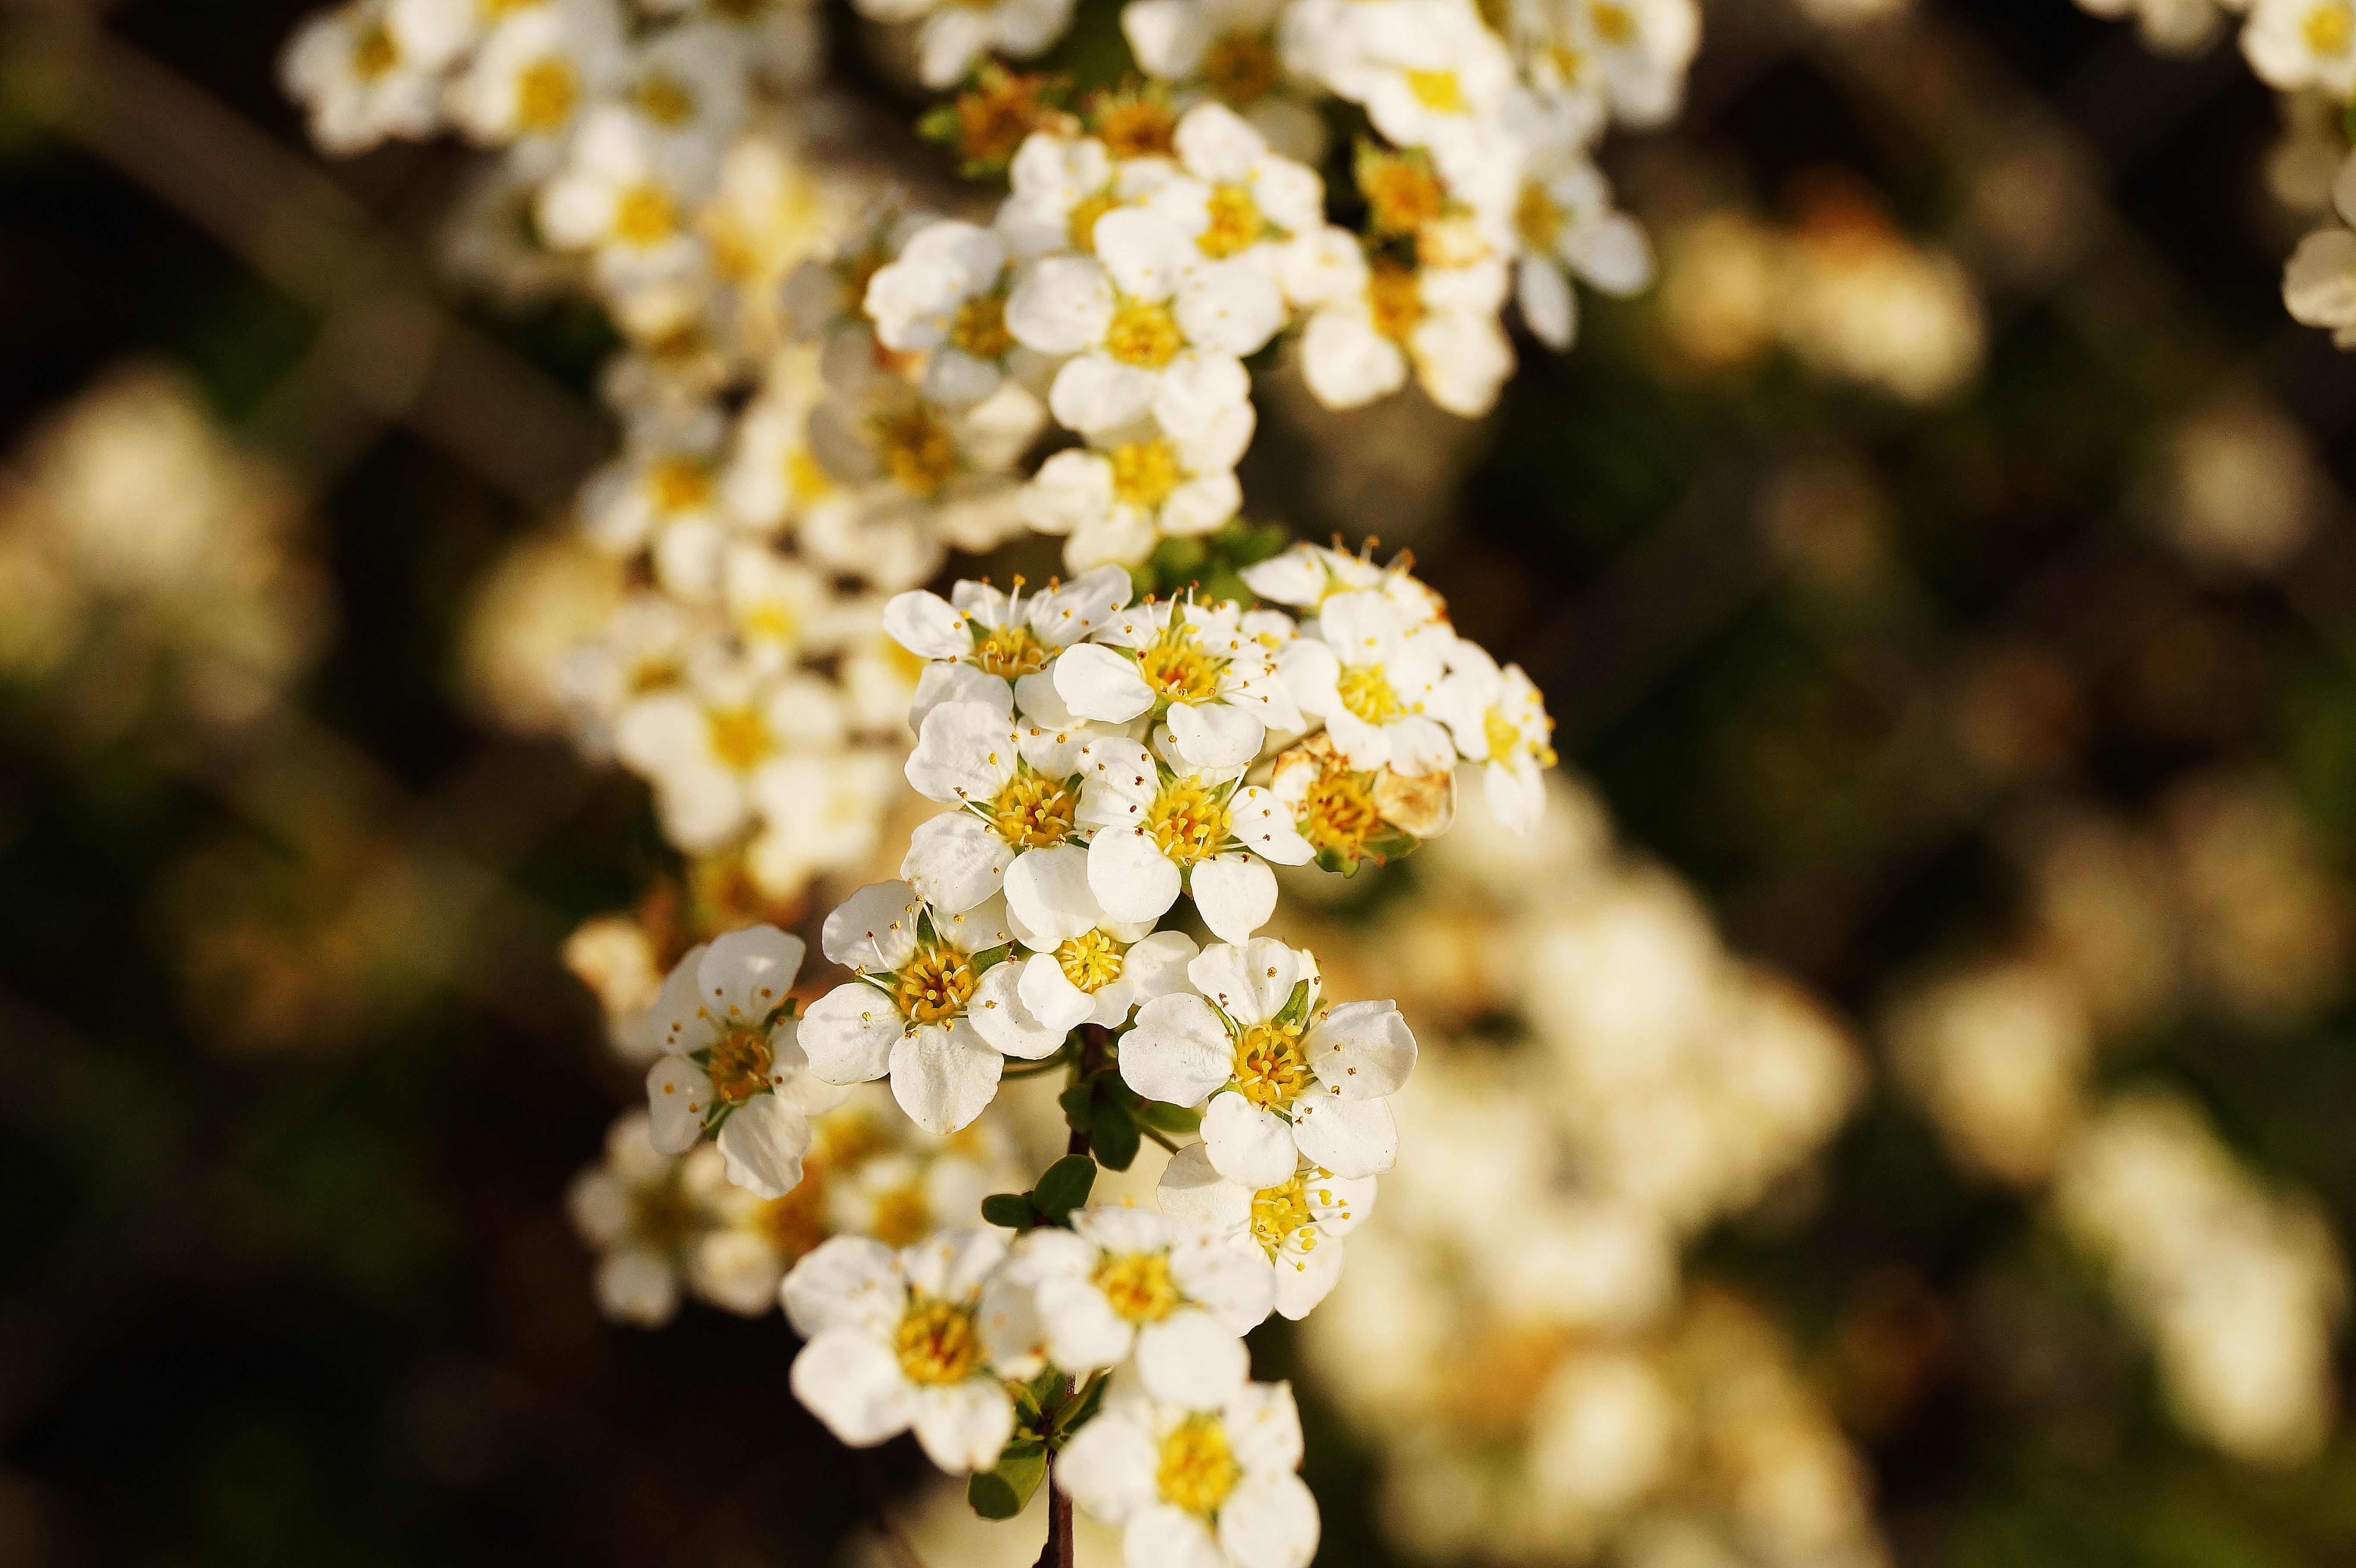
nature, branch, blossom, growth, plant, photography, flower, summer, spring, produce, macro, botany, blooming, yellow, garden, flora, season, wildflower, flowers, shrub, bright, macro photography, flowering plant, land plant